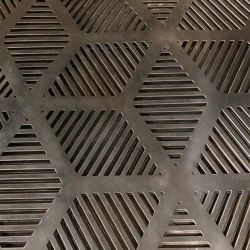
Label: Aluminium_Cutting_Services